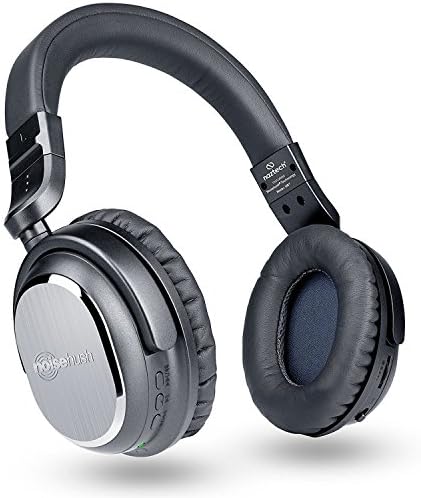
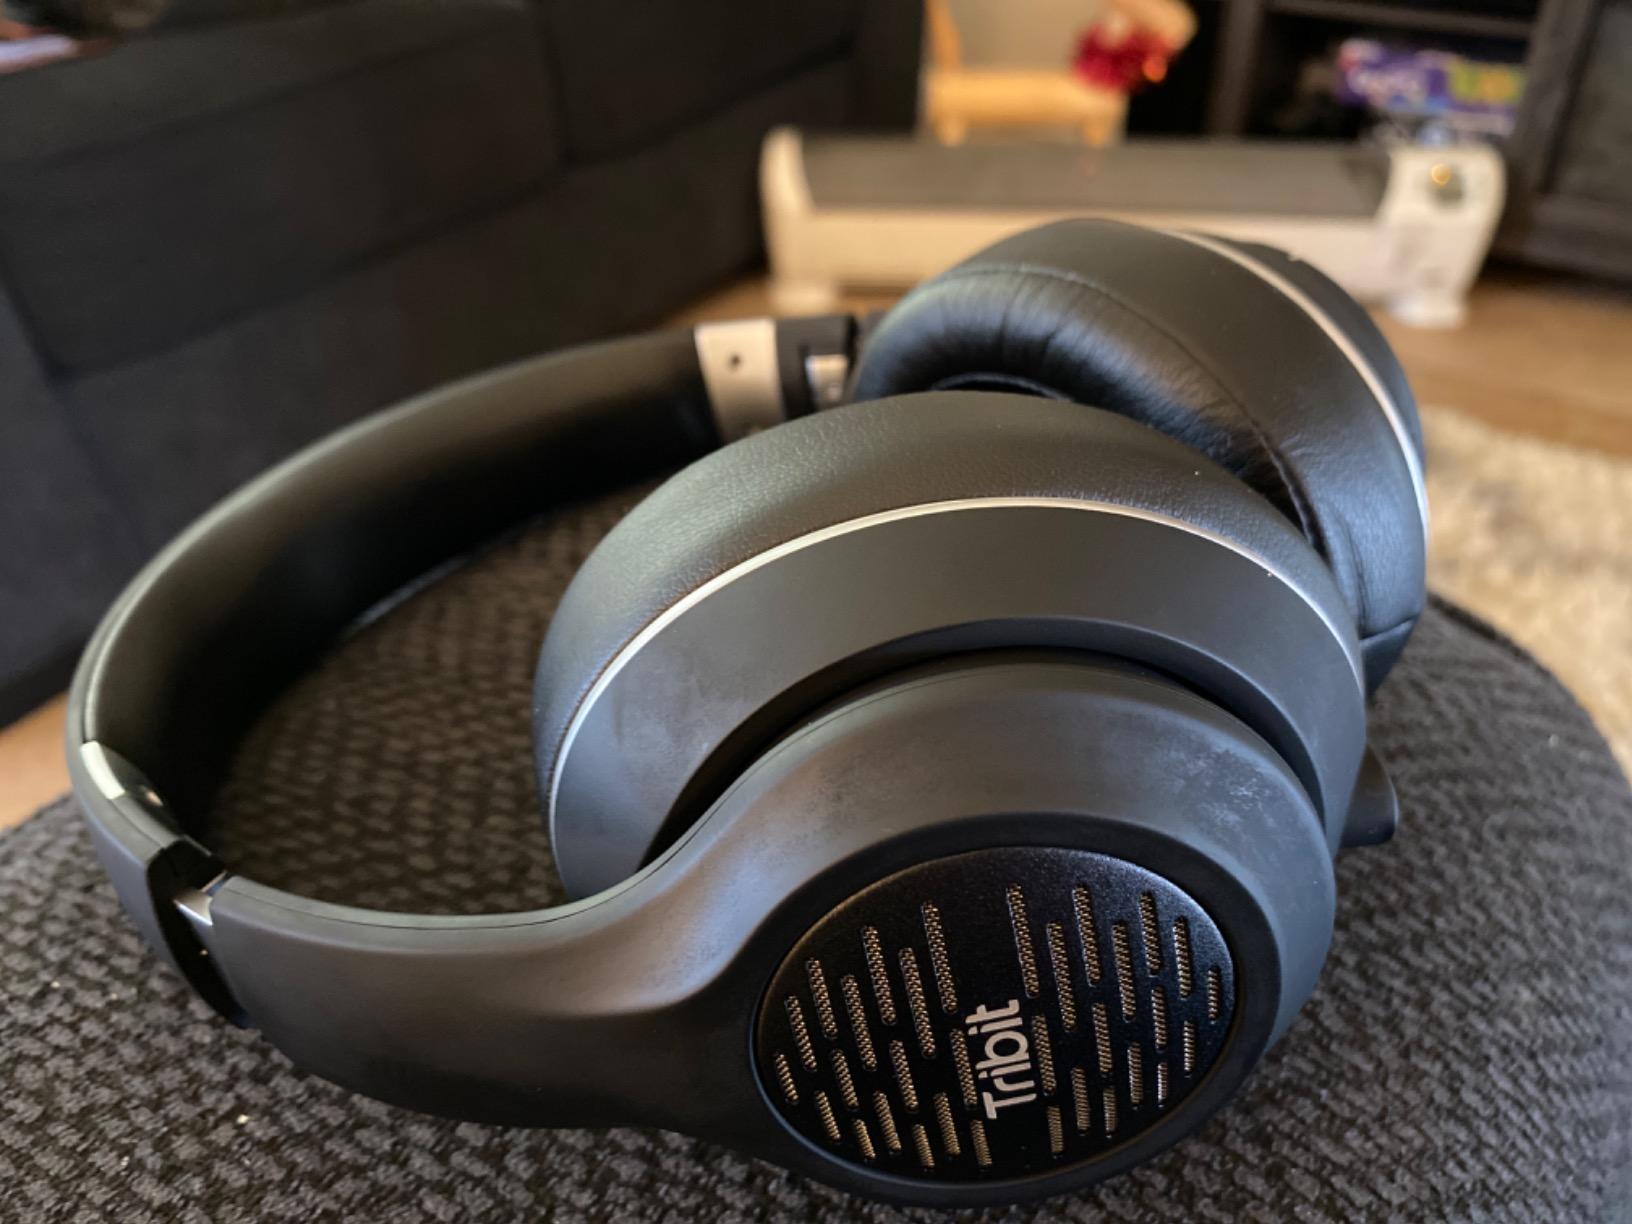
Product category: headphones
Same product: no